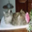
Label: cat